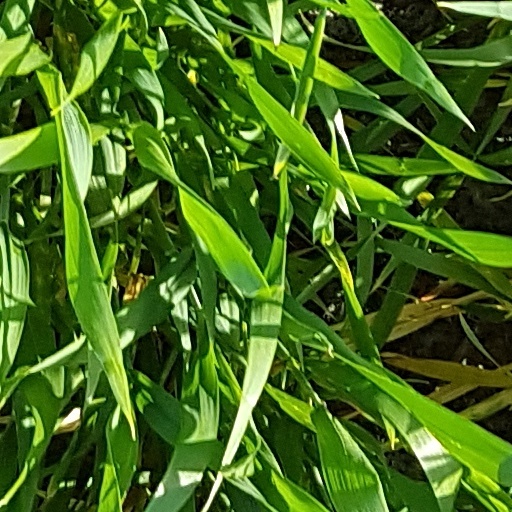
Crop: wheat